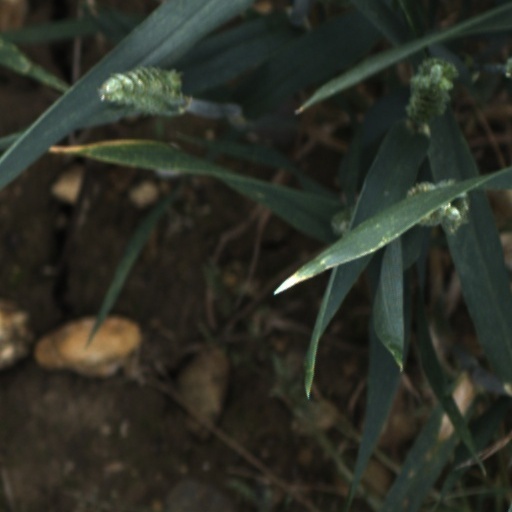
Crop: wheat